Luca Siligardi

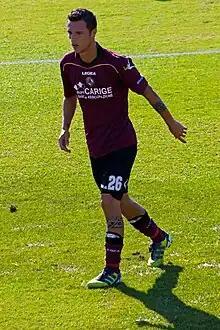
Siligardi with Livorno in August 2012

Luca Siligardi (born 26 January 1988) is an Italian professional footballer who plays as an attacking midfielder.